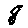
Label: 8